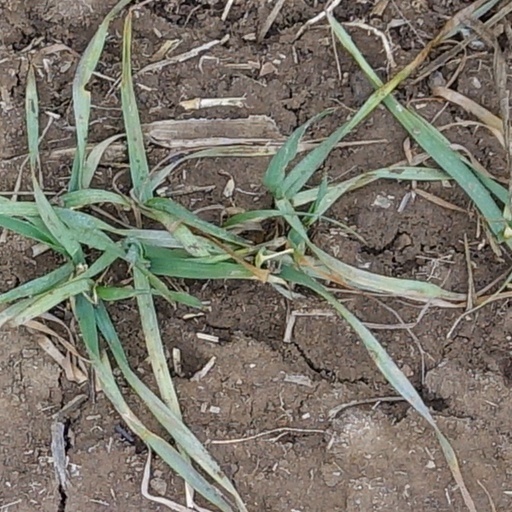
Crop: wheat